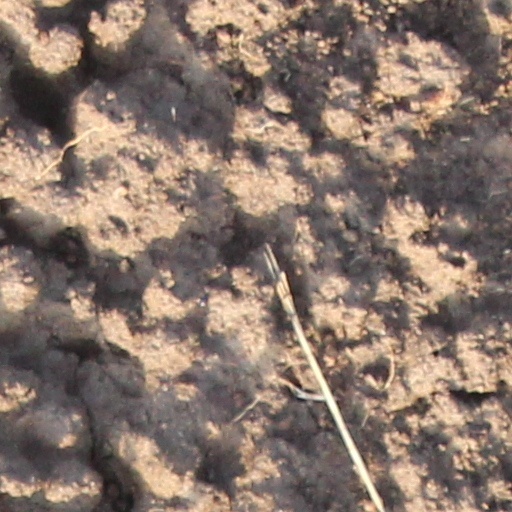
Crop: wheat